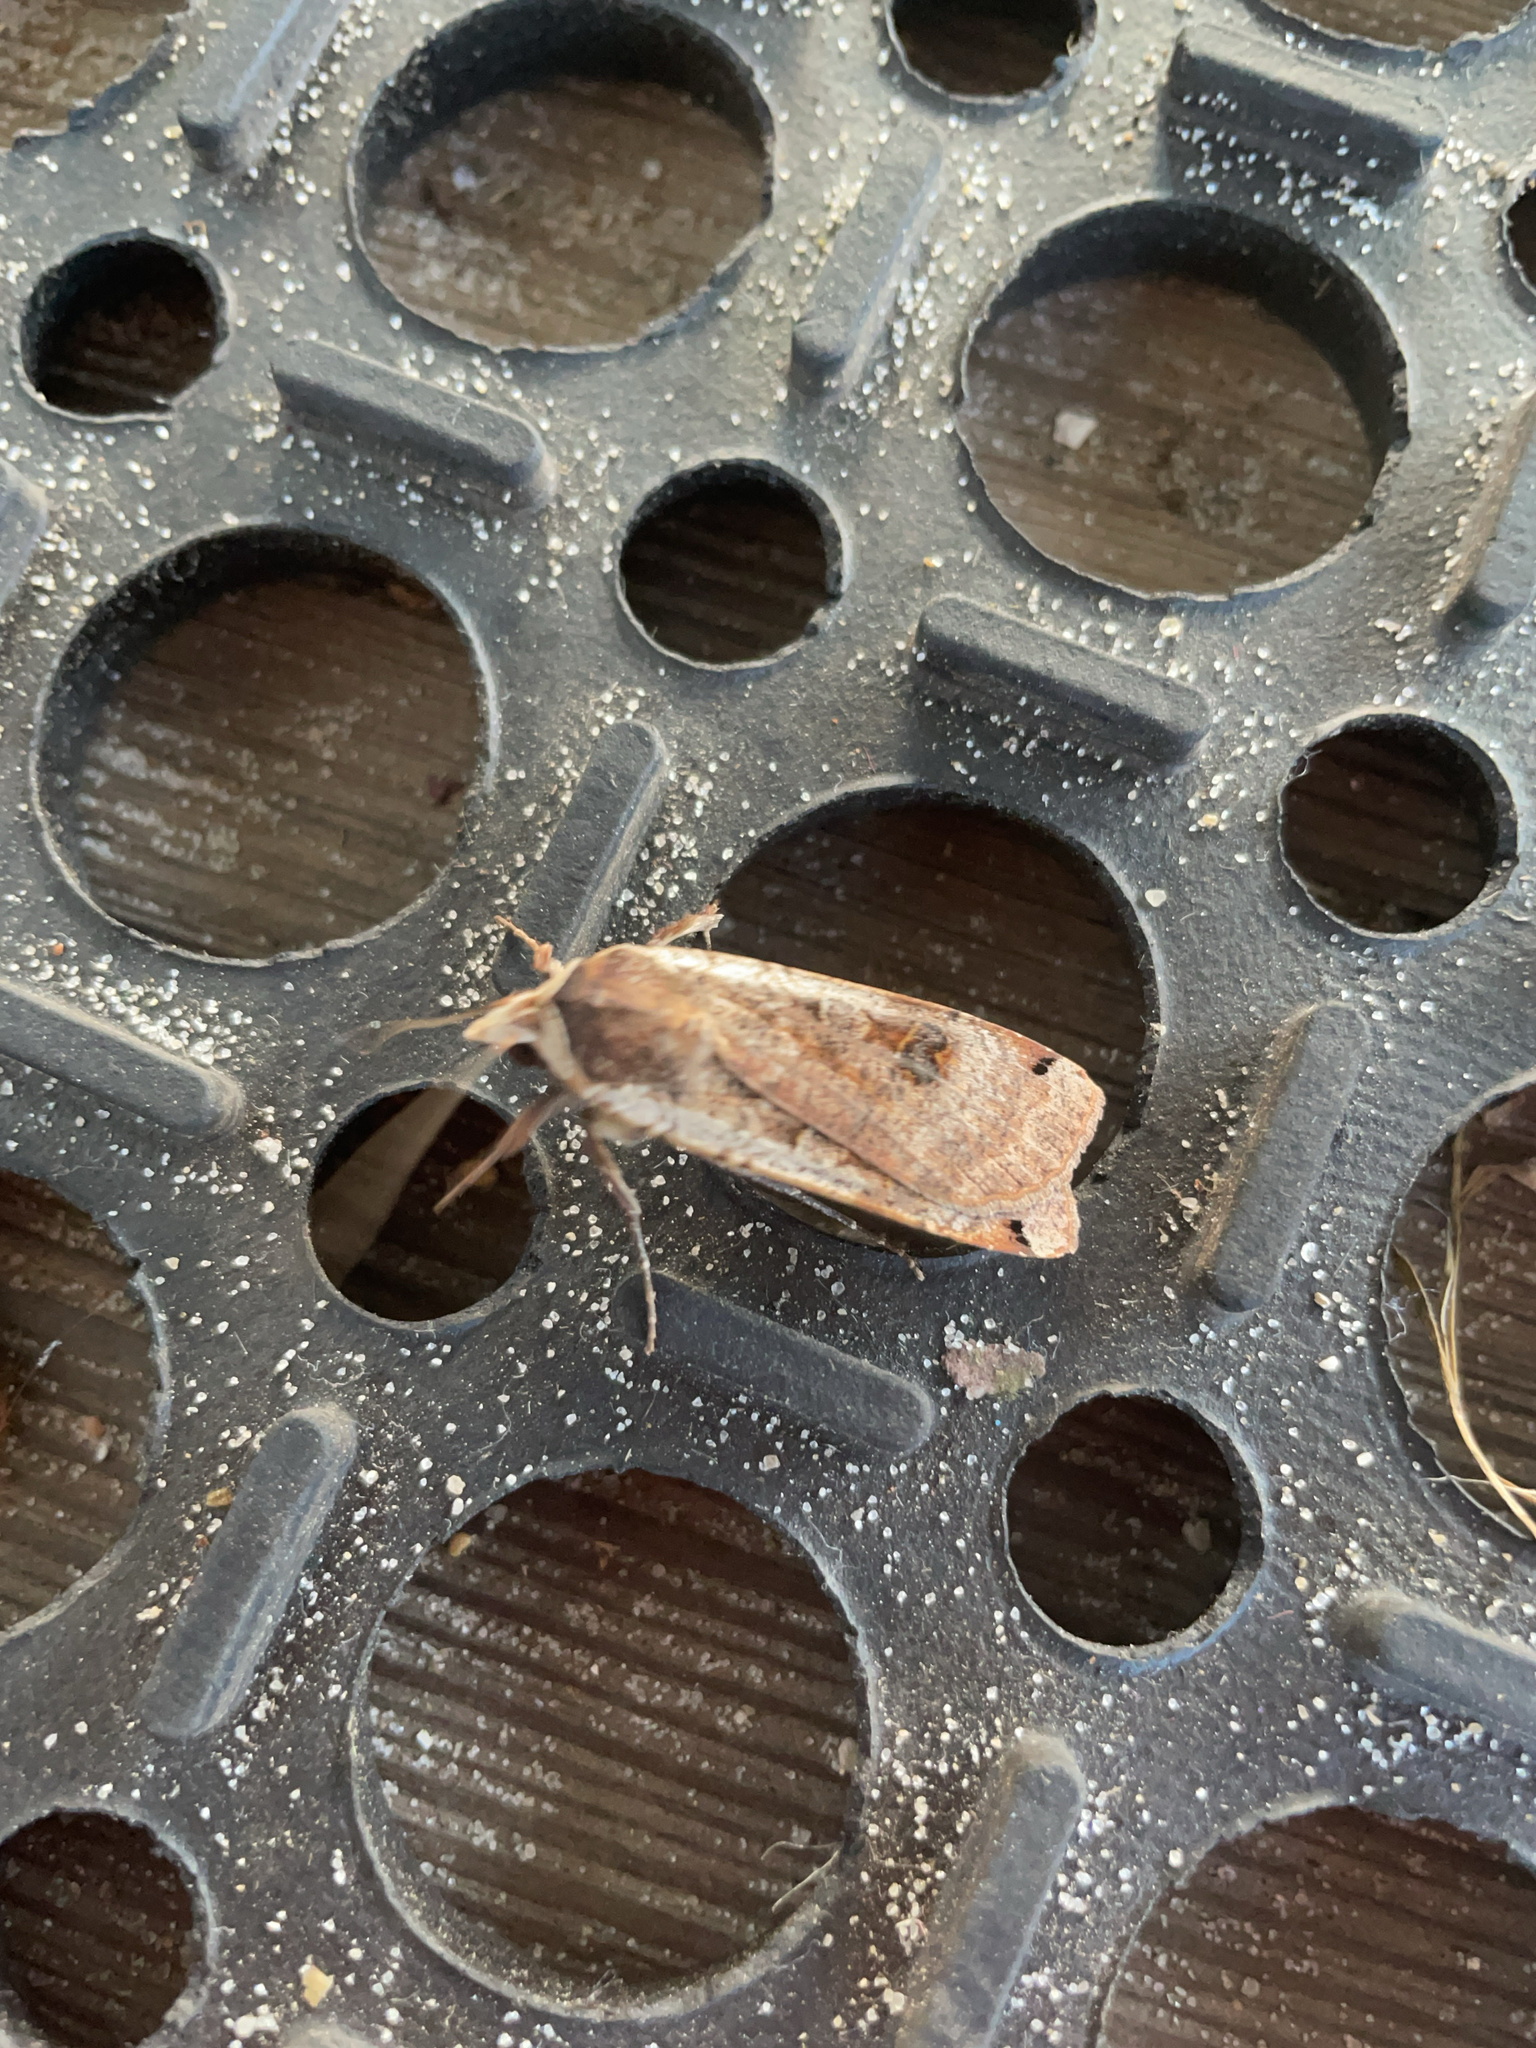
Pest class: cutworms